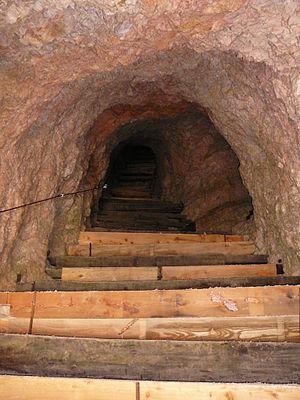
Les via ferrata dans les Dolomites existent depuis le XIXᵉ siècle. Cette « ancienneté » et le fait de se situer dans le massif des Dolomites inscrit au patrimoine de l'Unesco depuis 2009 leur donnent un intérêt spécifique.